History of Lamborghini

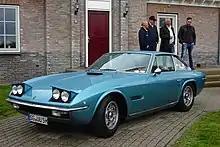
The Islero was a sales disappointment, but faithful to Ferruccio's ideal of a reliable grand tourer

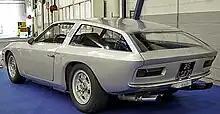
The design penned by Touring for the successor to the 400GT did not gain Lamborghini's approval

The car's rolling chassis, featuring an unusual transversely mounted mid-engine layout, was displayed at the Turin Salon in 1965, impressing showgoers. A version with bodywork styled by Bertone designer Marcello Gandini was finished only days before its debut at the 1966 Geneva motor show. As had happened three years earlier at the debut of the 350GTV, an ill-fitting engine meant the prototype's engine bay was filled with ballast, and the engine compartment was kept locked. The favorable reaction to the P400 at Geneva led Lamborghini to slate the car for production by 1967, under the name Miura. The Miura's layout and styling would become the standard for mid-engine two-seat high-performance sports cars, a trend that continues today.